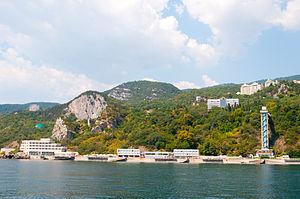
Oreanda est une station balnéaire et un village de type urbain du sud de la Crimée dans l'agglomération urbaine de Yalta. Oreanda appartient à la municipalité de Yalta et à la communauté urbaine de Livadia. Sa population à l'année était de 902 habitants en 2013.